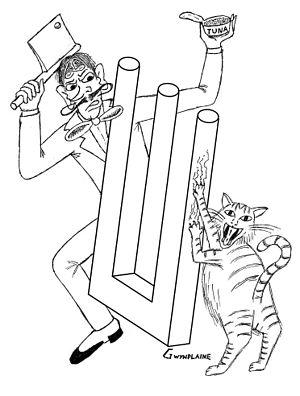
Le blivet est à la fois une figure indécidable, une illusion d'optique, et un objet impossible.